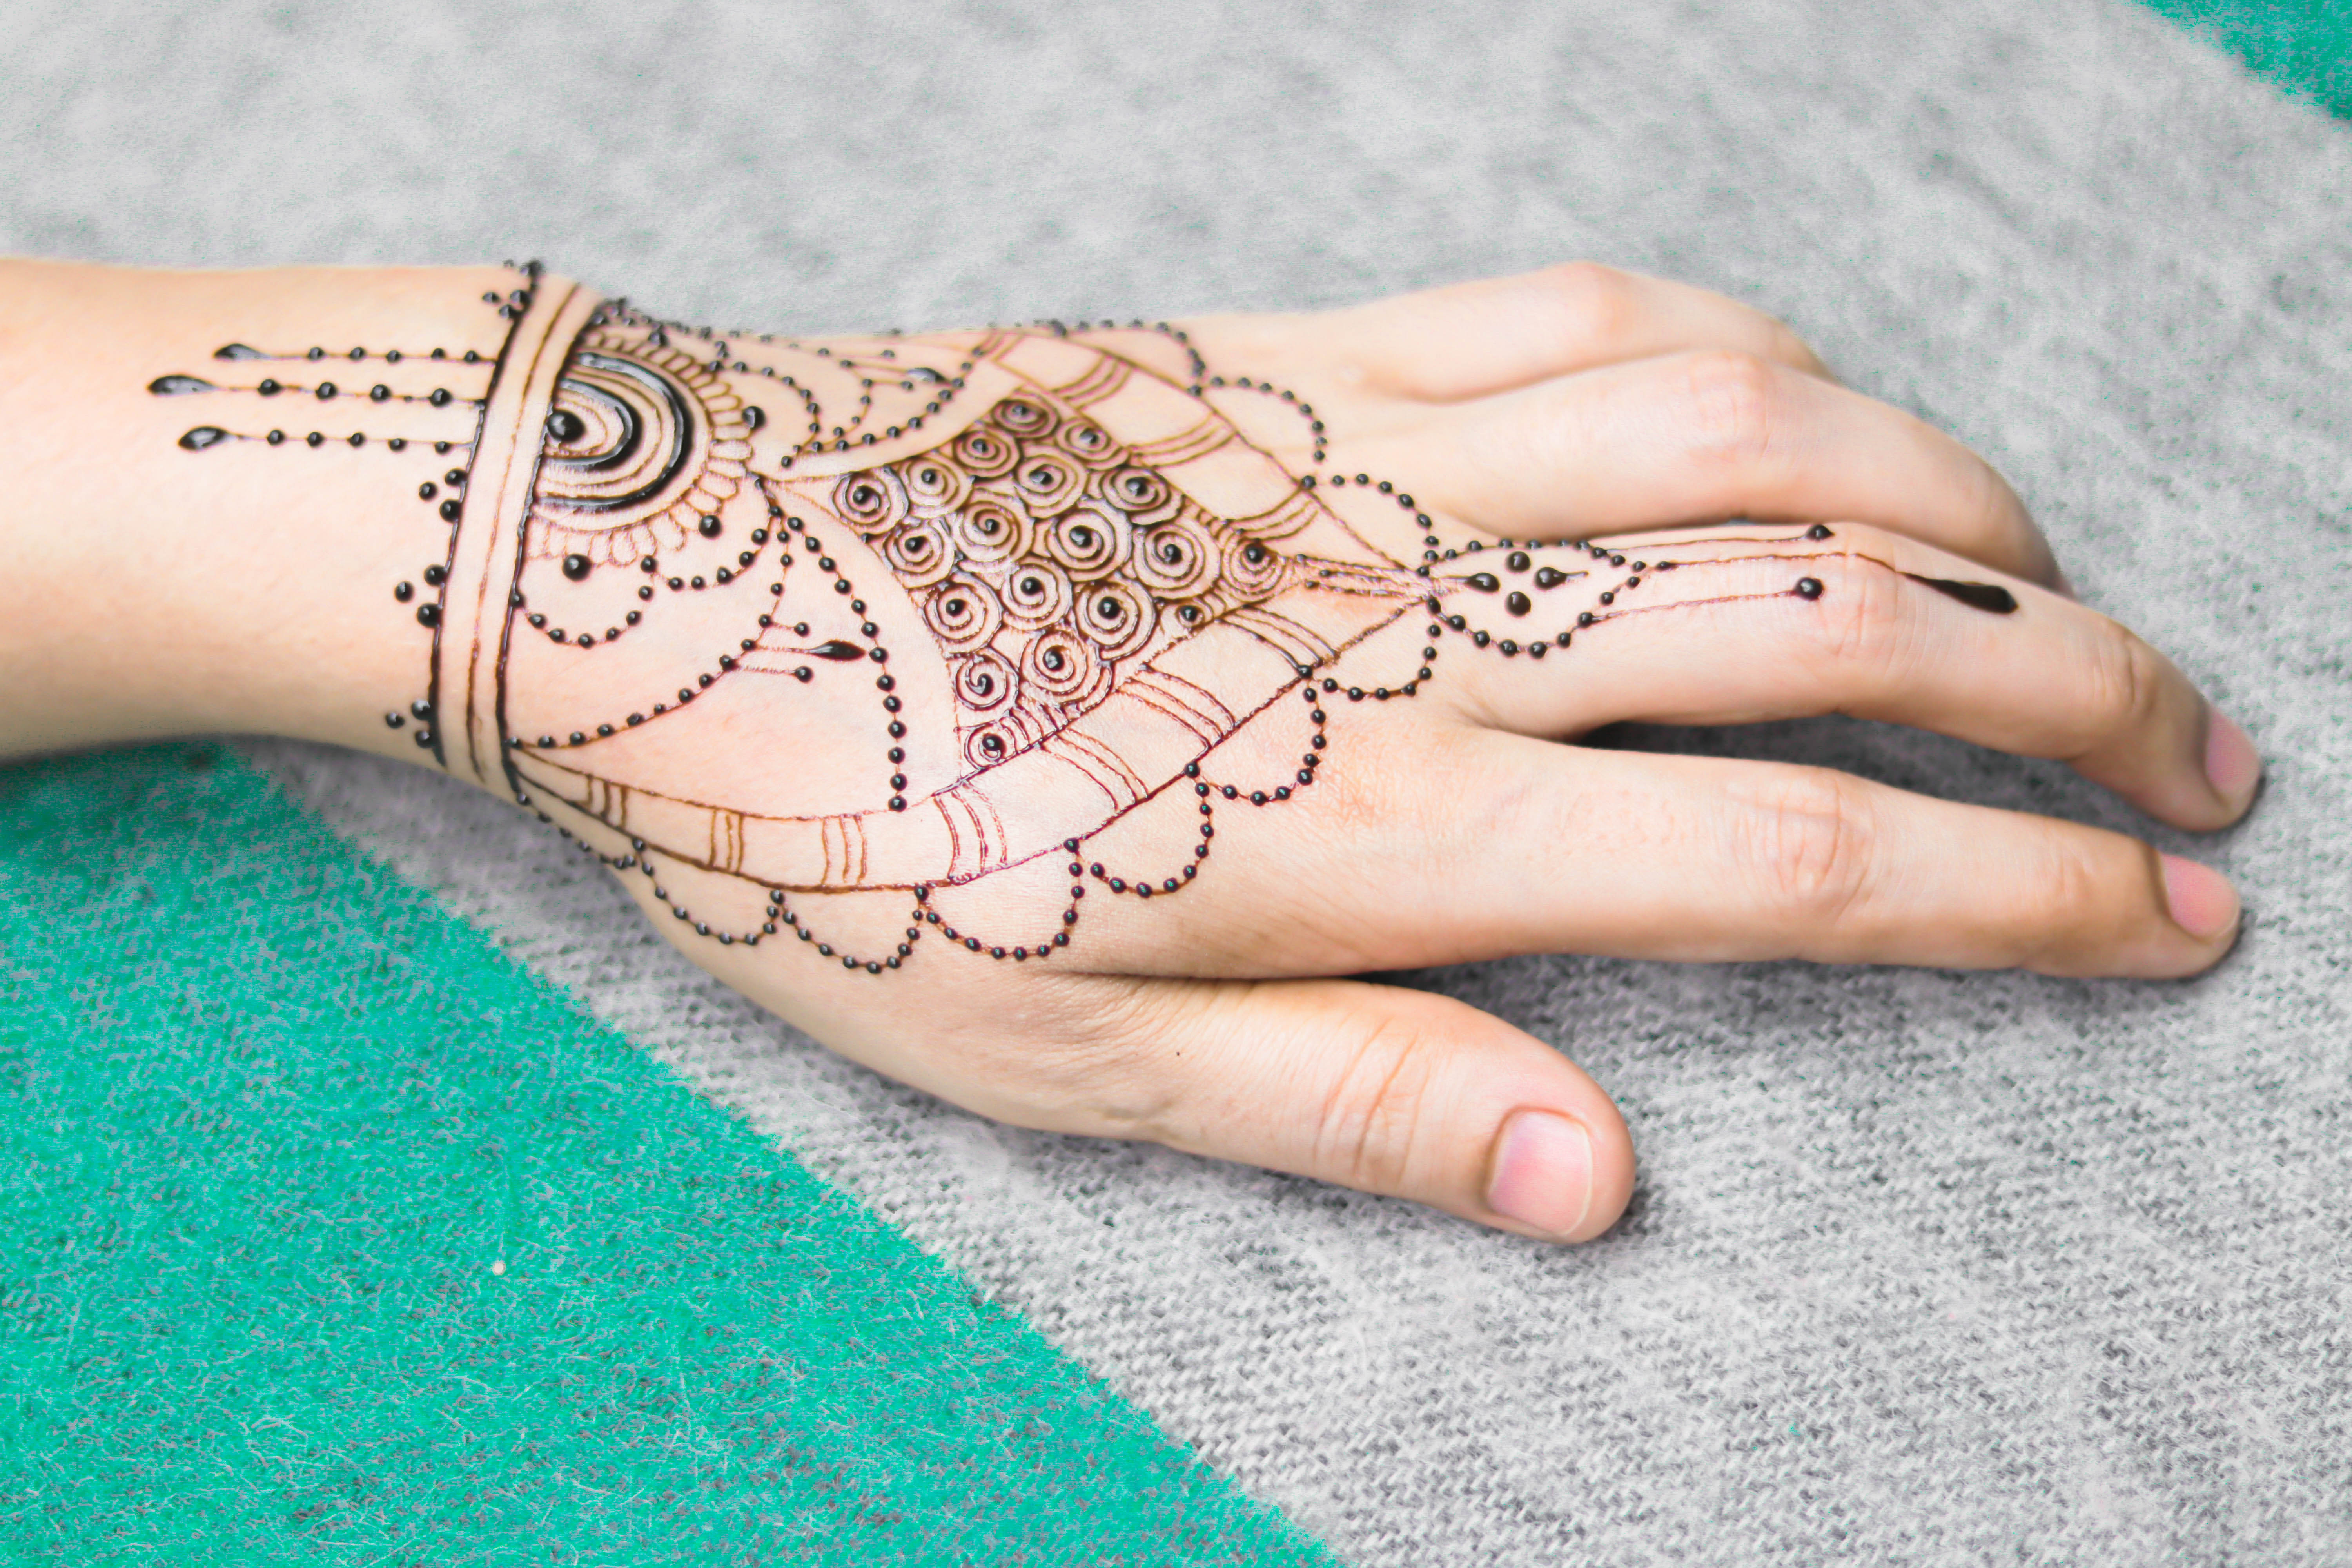
apply, applying, art, artist, artwork, background, beautiful, beauty, body, closeup, design, fashion, female, flower, girl, hand, henna, india, indian, marriage, mehendi, mehndi, mendi, natural, paint, pattern, people, skin, tattoo, traditional, wedding, woman, women, young, finger, wrist, nail, joint, temporary tattoo, peach, fashion accessory, jewellery, thumb, ankle, barefoot, flesh